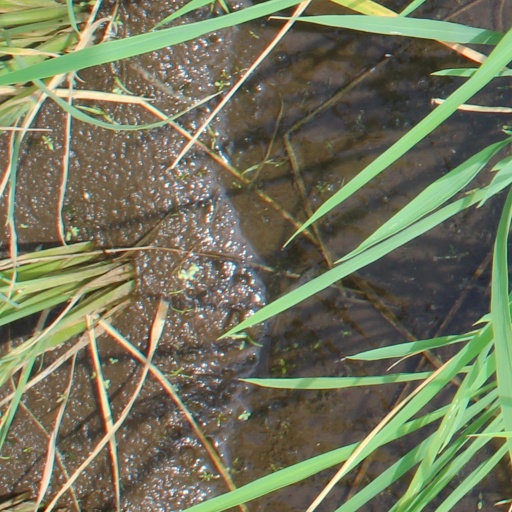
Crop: rice